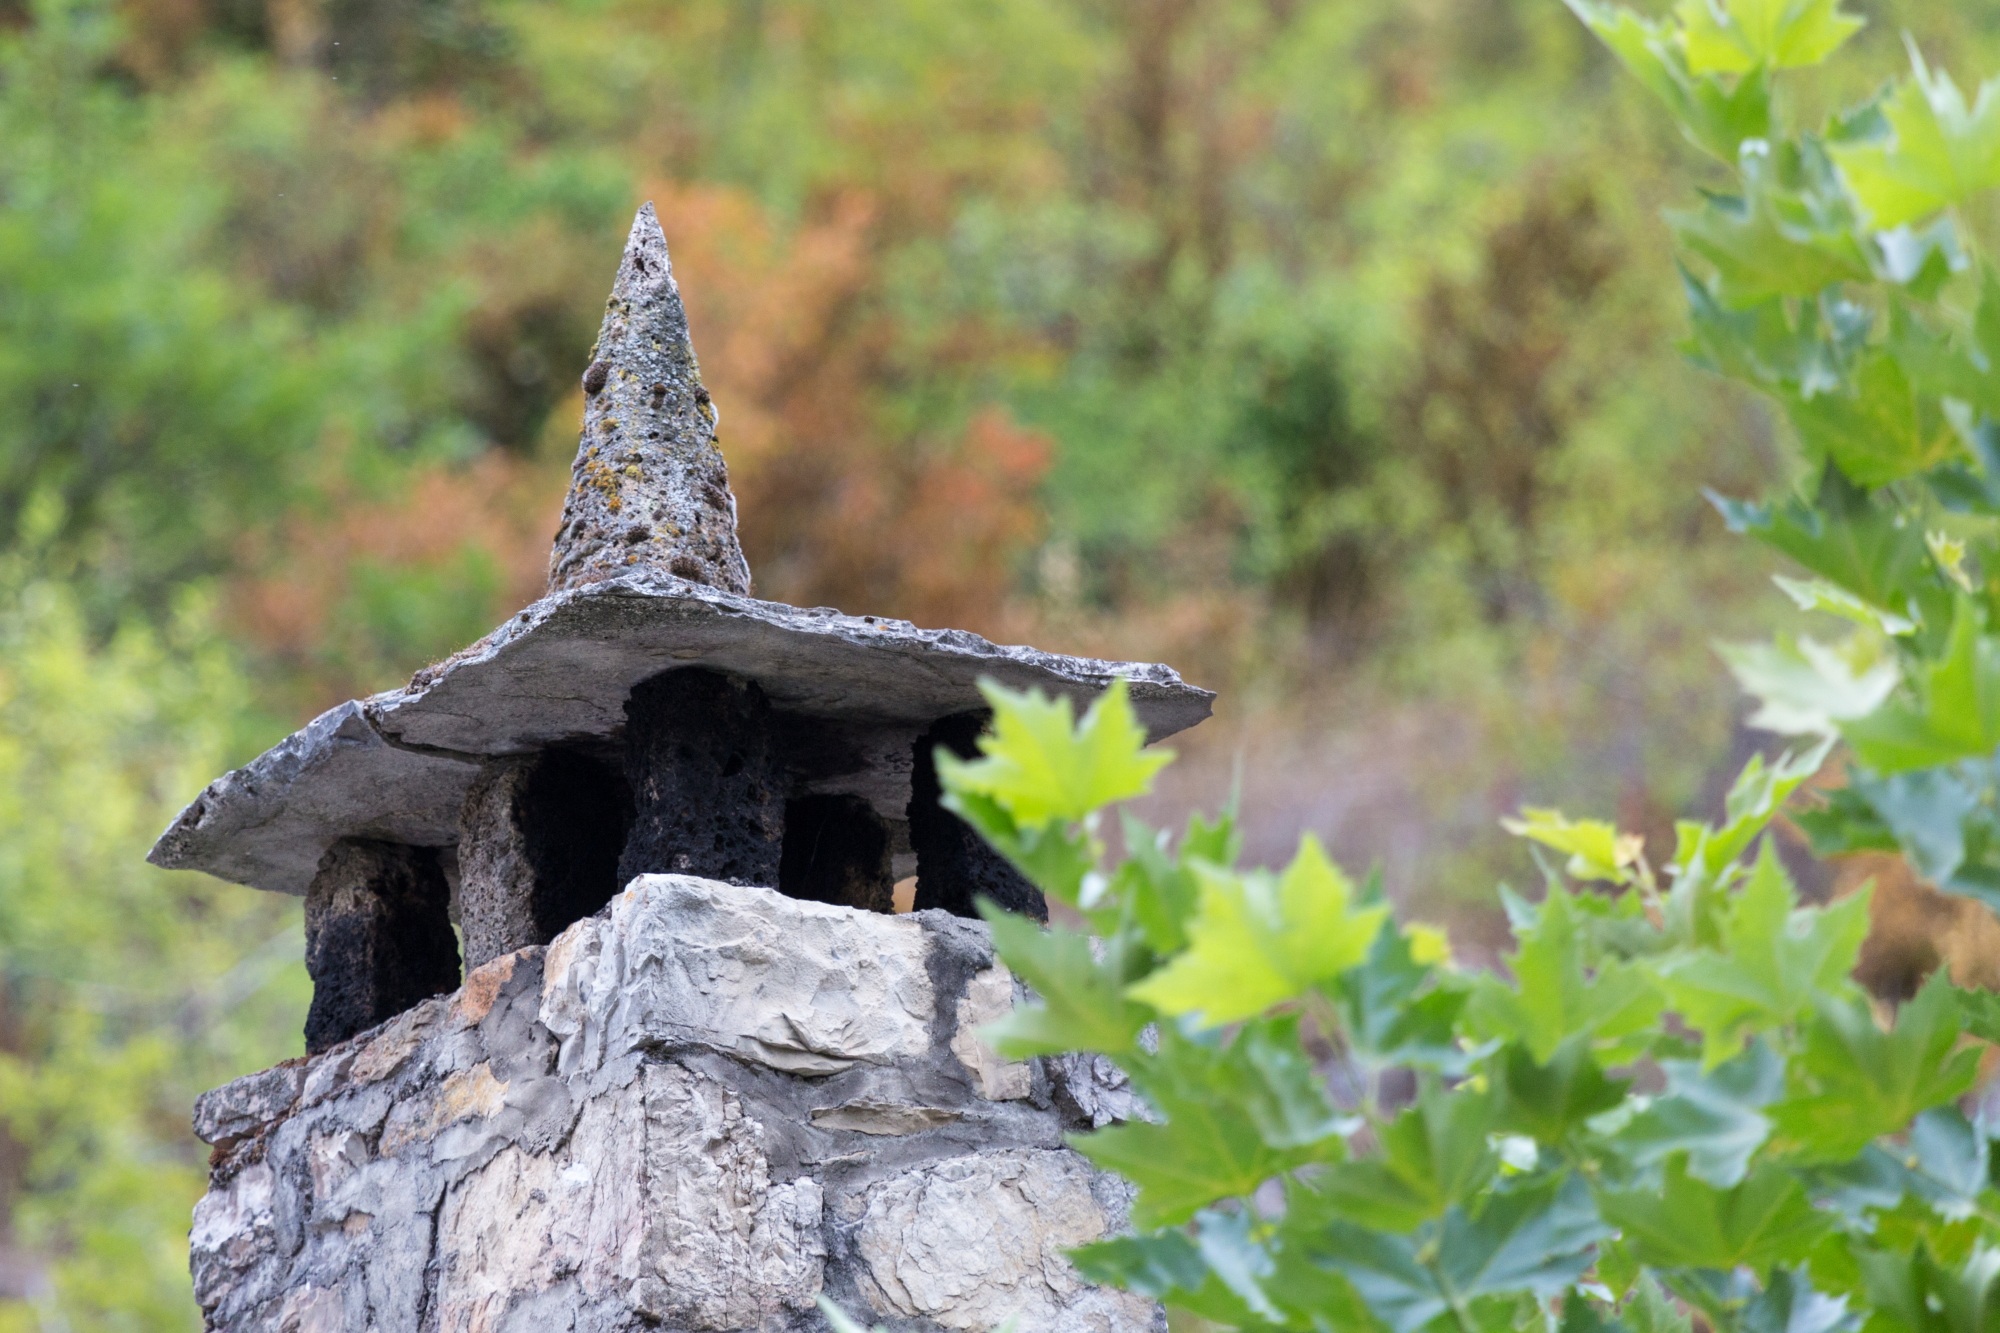
tree, nature, forest, leaf, flower, wildlife, green, fireplace, fauna, pierre, lozere, woody plant